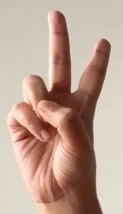
ASL sign: V